Liman, Israel

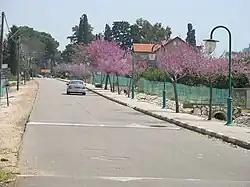

Liman is a moshav in northern Israel. Located in the Western Galilee about north of Nahariya, it falls under the jurisdiction of Mateh Asher Regional Council. In it had a population of . Its area is about 2400 dunams and most residents work in agriculture, including chicken raising.